LaSalle Annex

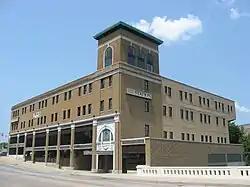
LaSalle Annex, July 2012

LaSalle Annex is a historic multi-use commercial building located at South Bend, St. Joseph County, Indiana. It was built in 1925, and is a three to four-story, six bay by eight bay, building constructed of concrete, stone, and brick. It features an Italianate style tower and round arched openings. It was originally built as a multi-use building containing stores, a parking structure, hotel rooms, bachelor apartments, and a variety of large recreational facilities including a roller rink, dance floor, and bowling alley. It was originally built as an annex to the LaSalle Hotel.